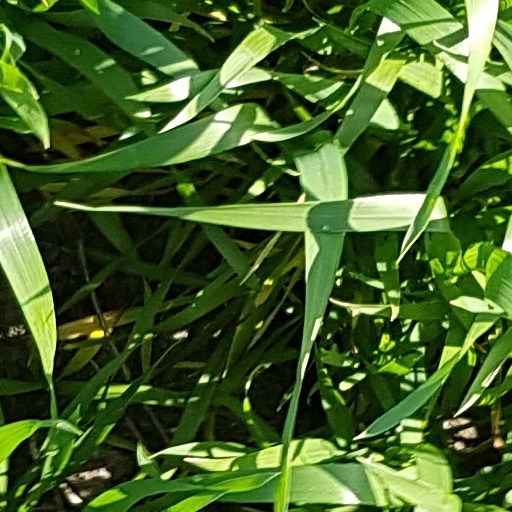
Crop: wheat